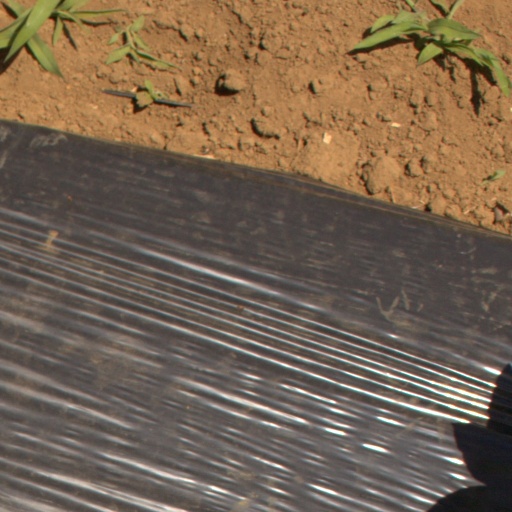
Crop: Jerusalem artichoke